Amazon rainforest

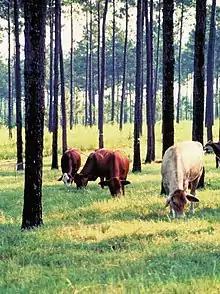
Silvopasture integrates livestock, forage, and trees. (Photo: USDA NAC)

As indigenous territories continue to be destroyed by deforestation and ecocide (such as in the Peruvian Amazon), indigenous peoples' rainforest communities continue to disappear, while others, like the Urarina continue to struggle to fight for their cultural survival and the fate of their forested territories. Meanwhile, the relationship between non-human primates in the subsistence and symbolism of indigenous lowland South American peoples has gained increased attention, as have ethno-biology and community-based conservation efforts.